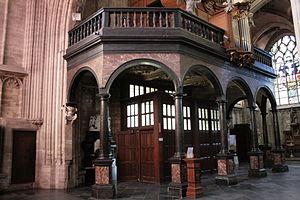
Église Notre-Dame du Sablon, Bruxelles, Belgique. Jubé bordé d'une ballustrade
L'église Notre-Dame des Victoires au Sablon, est un édifice religieux situé en bordure du Sablon à Bruxelles. Ce n'est qu'à partir du XVIIIᵉ siècle plus précisément dès le 8 mai 1716 qu'on trouve une trace écrite du nom Notre-Dame des Victoires, qui était déjà à cette époque en usage dans le peuple, parce que l'on croyait, à tort, qu'elle avait été fondée pour célébrer la victoire du duc Jean Iᵉʳ à la bataille de Worringen. Par contre la référence à la bataille de Lépante en 1571 est établie.